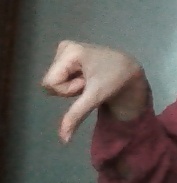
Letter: waw